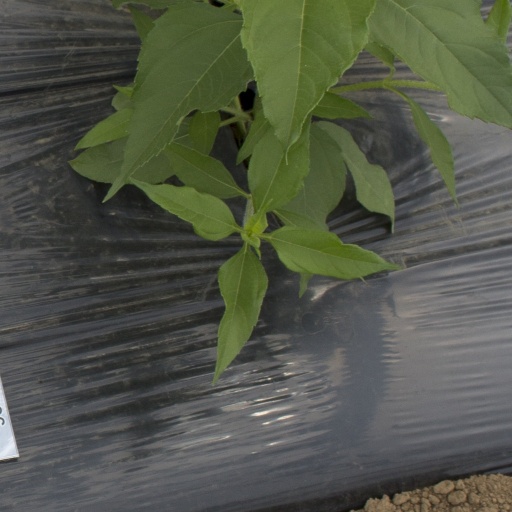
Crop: Jerusalem artichoke